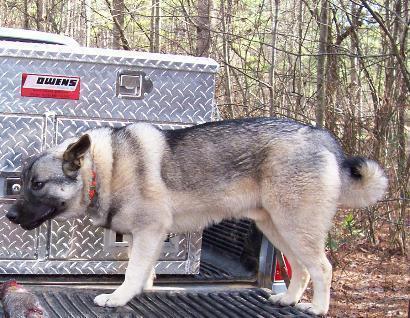
Norwegian_elkhound